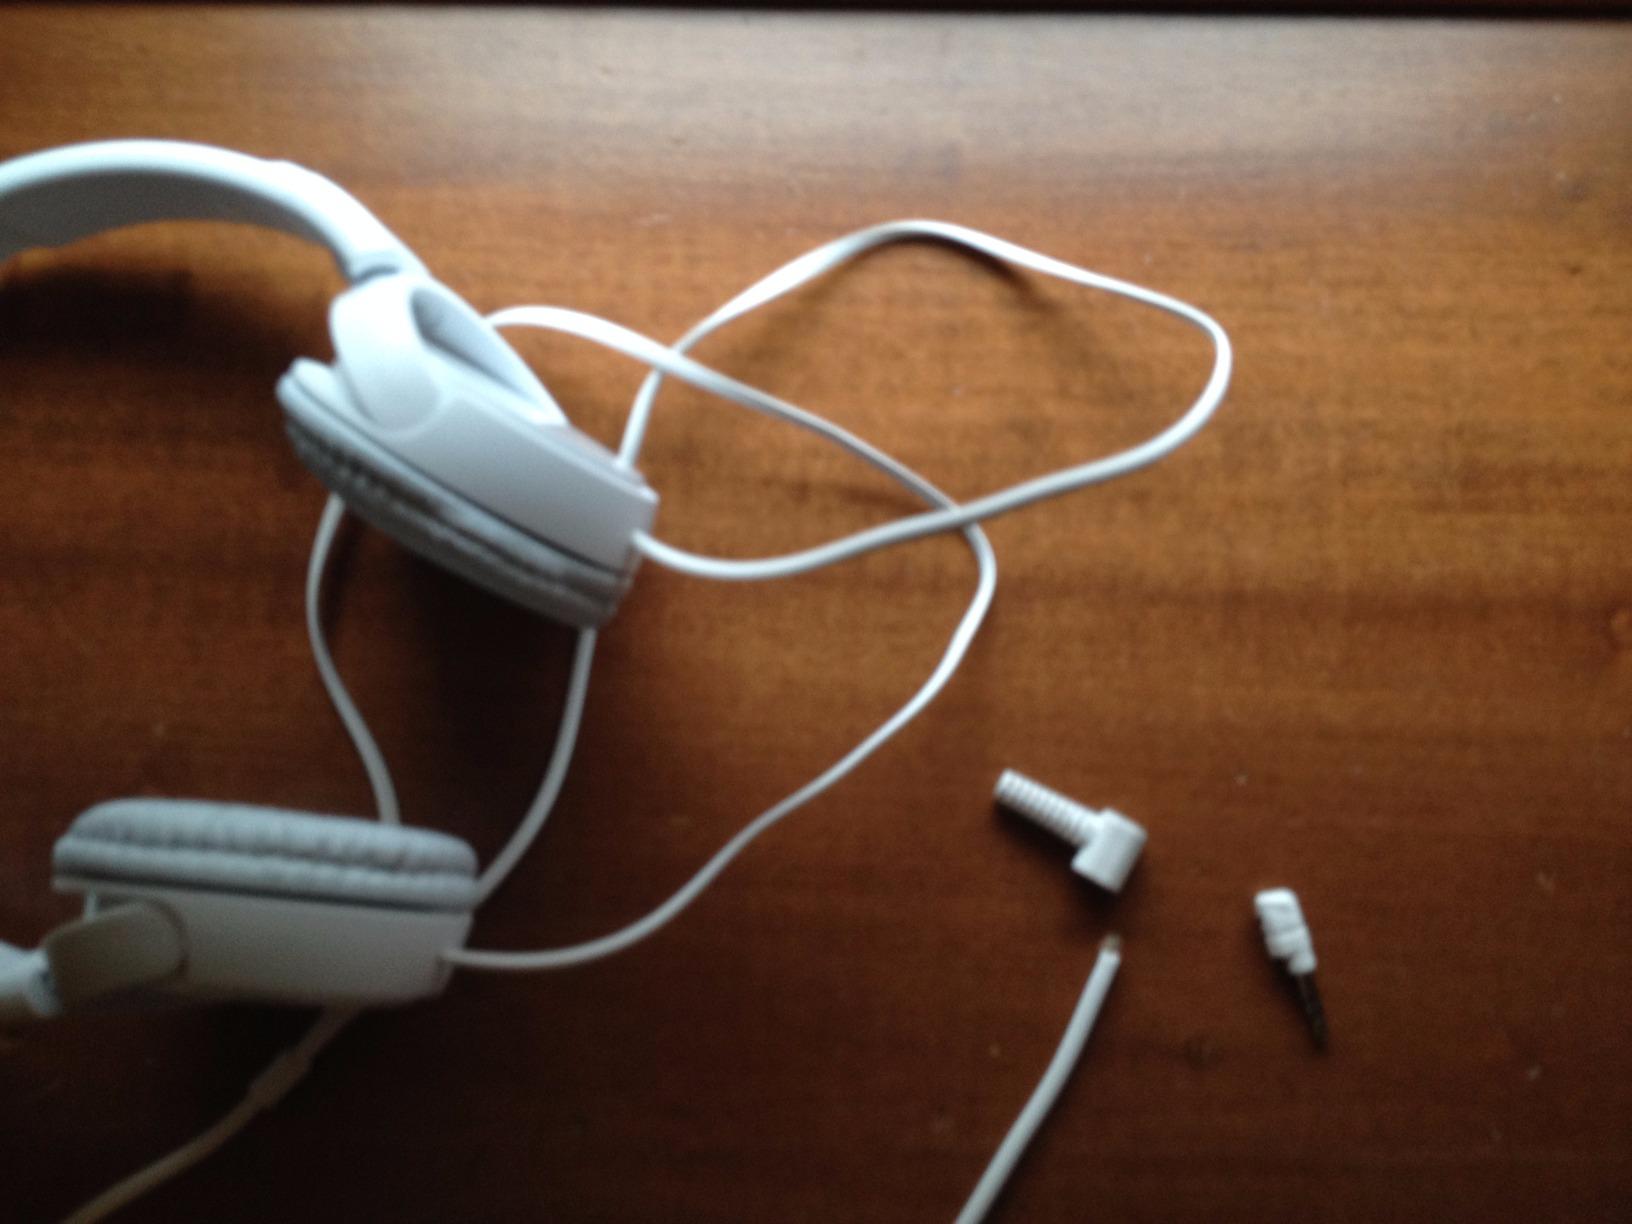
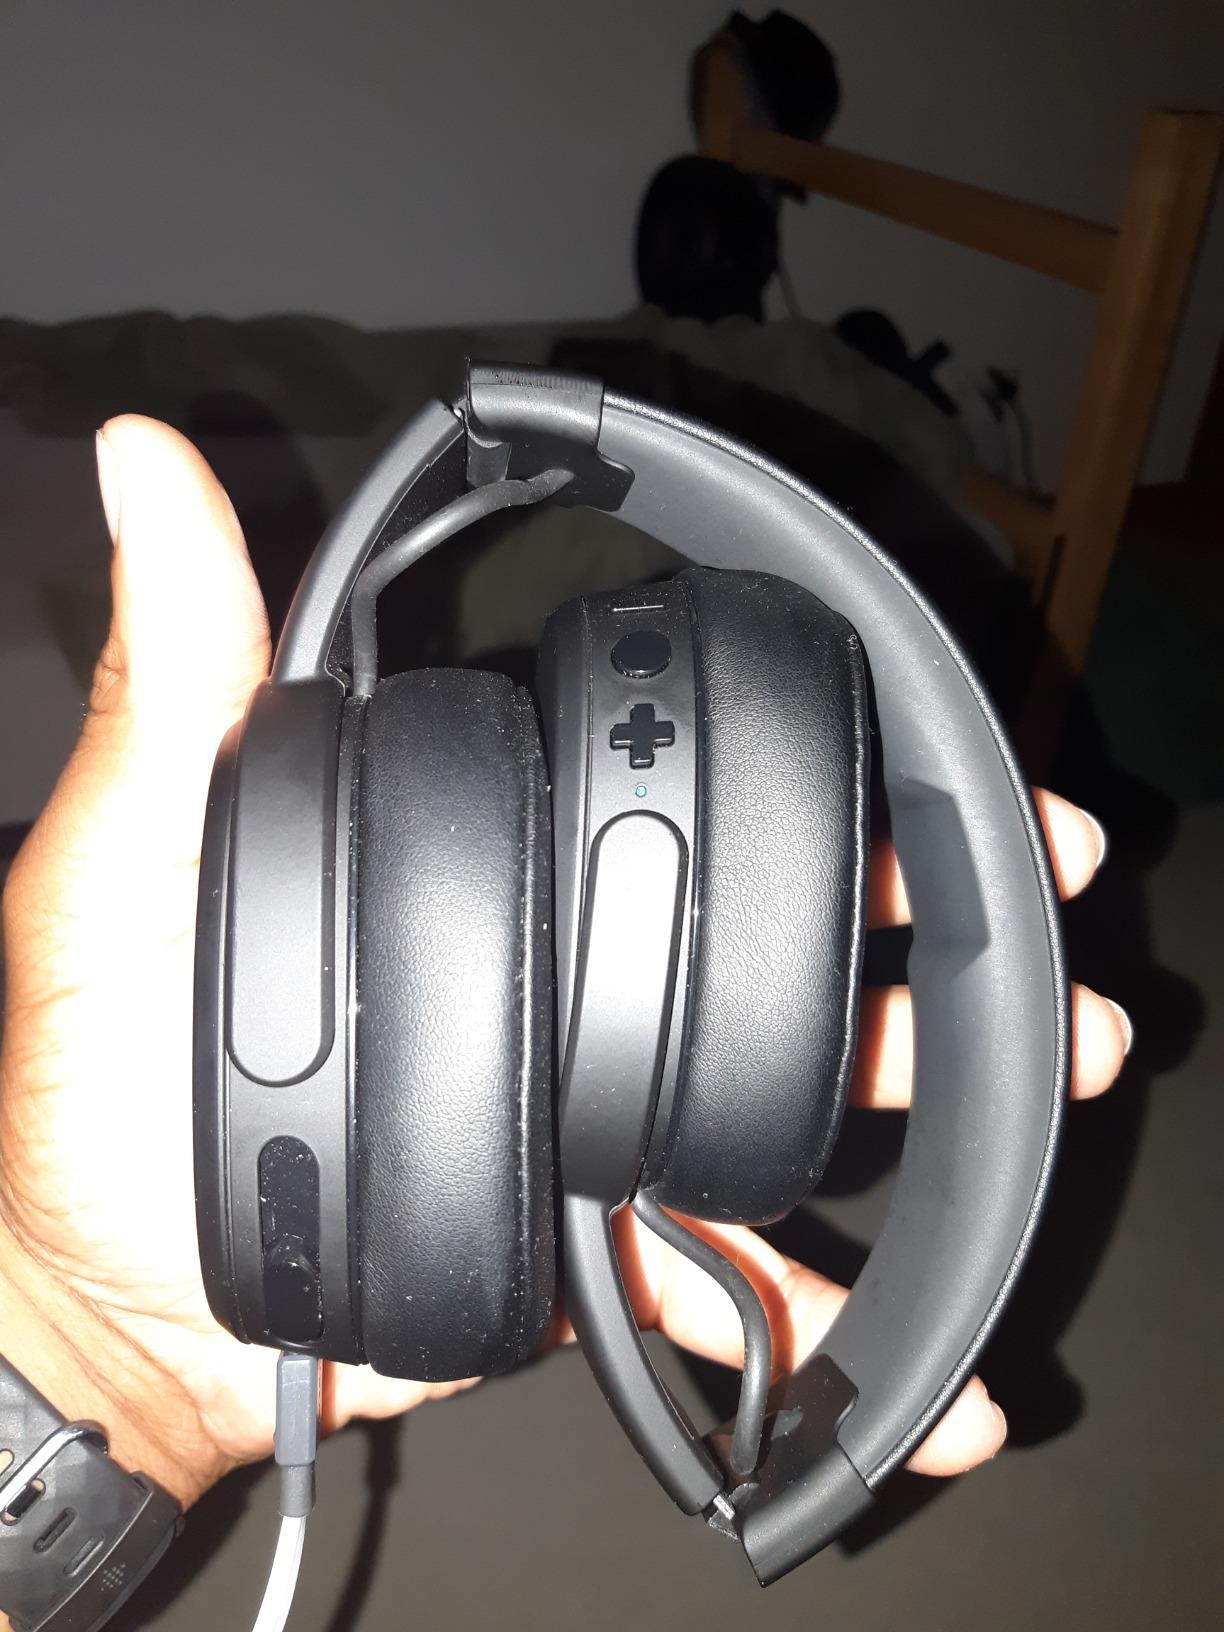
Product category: headphones
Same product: no